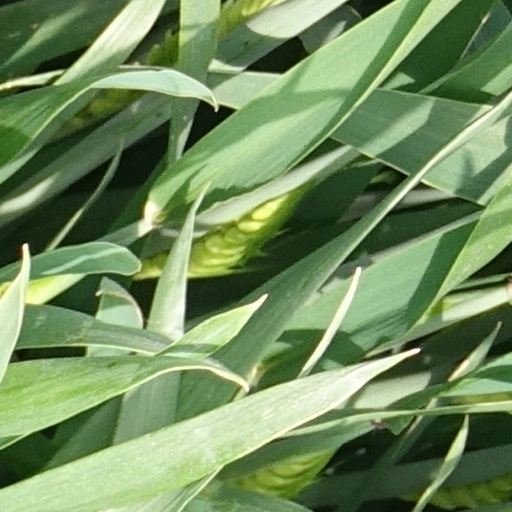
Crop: wheat